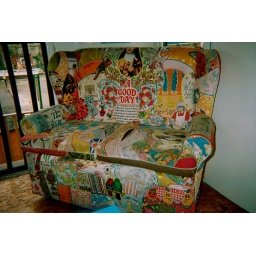
Lovely couch in a converted train carriage cafe